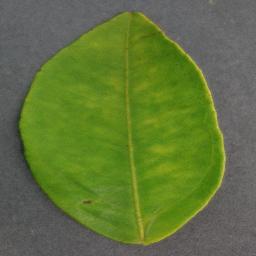
Label: Orange___Haunglongbing_(Citrus_greening)